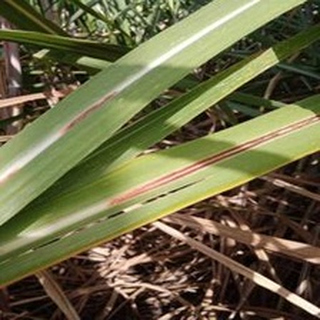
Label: sugarcane_red_rot